Wuppertal-Sonnborn station

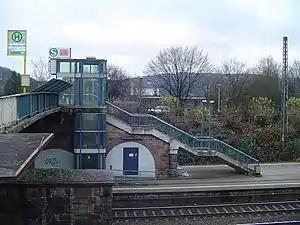

Wuppertal-Sonnborn station is located in the city of Wuppertal in the German state of North Rhine-Westphalia. It is on the Düsseldorf–Elberfeld line and is classified by Deutsche Bahn as a category 4 station.